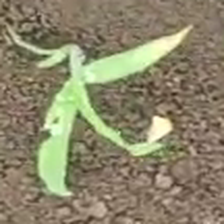
Weed species: Digitaria_SP_(Digitaria Sanguinalis )